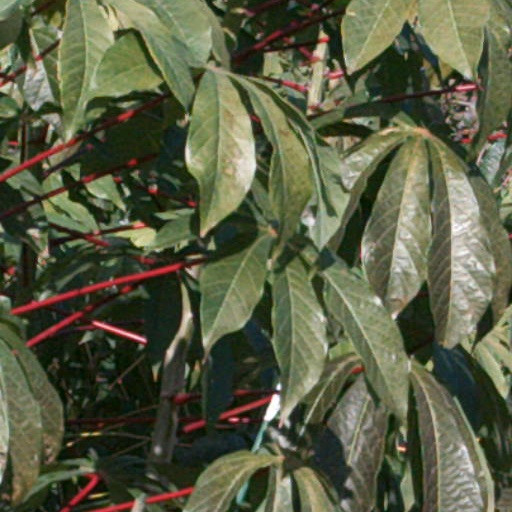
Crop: cassava